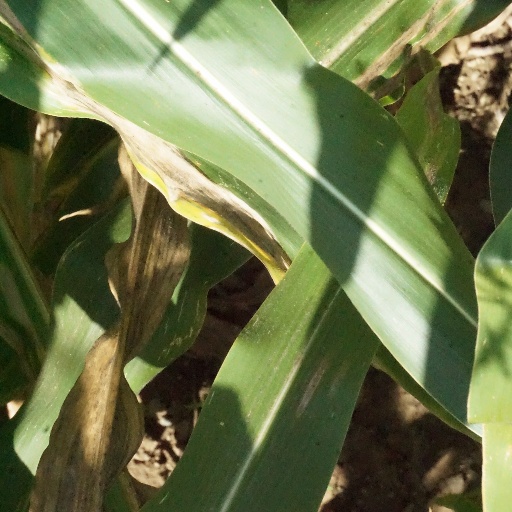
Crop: maize; corn